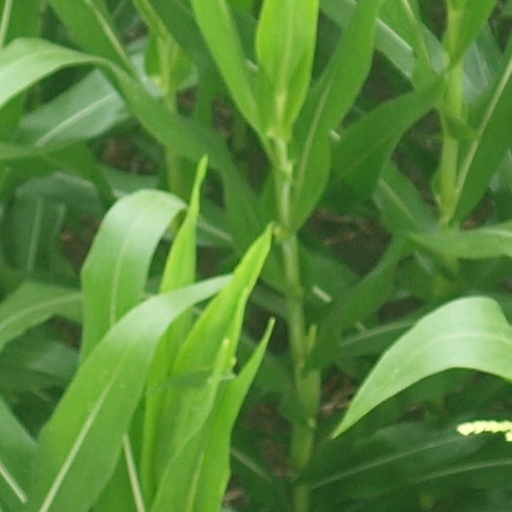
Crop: maize; corn